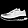
Label: Sneaker